Edward Lowassa

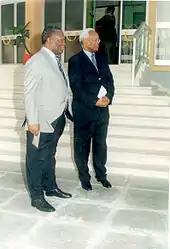
Lowassa (right).

Lowassa served as Minister of State in the Prime Minister's Office during President Ali Hassan Mwinyi's second term. He sought the nomination of Chama Cha Mapinduzi (CCM) as its presidential candidate in 1995 but was eliminated in the early stages by the former President Julius Nyerere, who strongly believed that Lowassa was not then correct material for the Presidency. He retained his parliamentary seat and became a strong backbencher in Parliament until 1997 when he was appointed Minister for State in the Vice President's Office for Environment and Poverty.